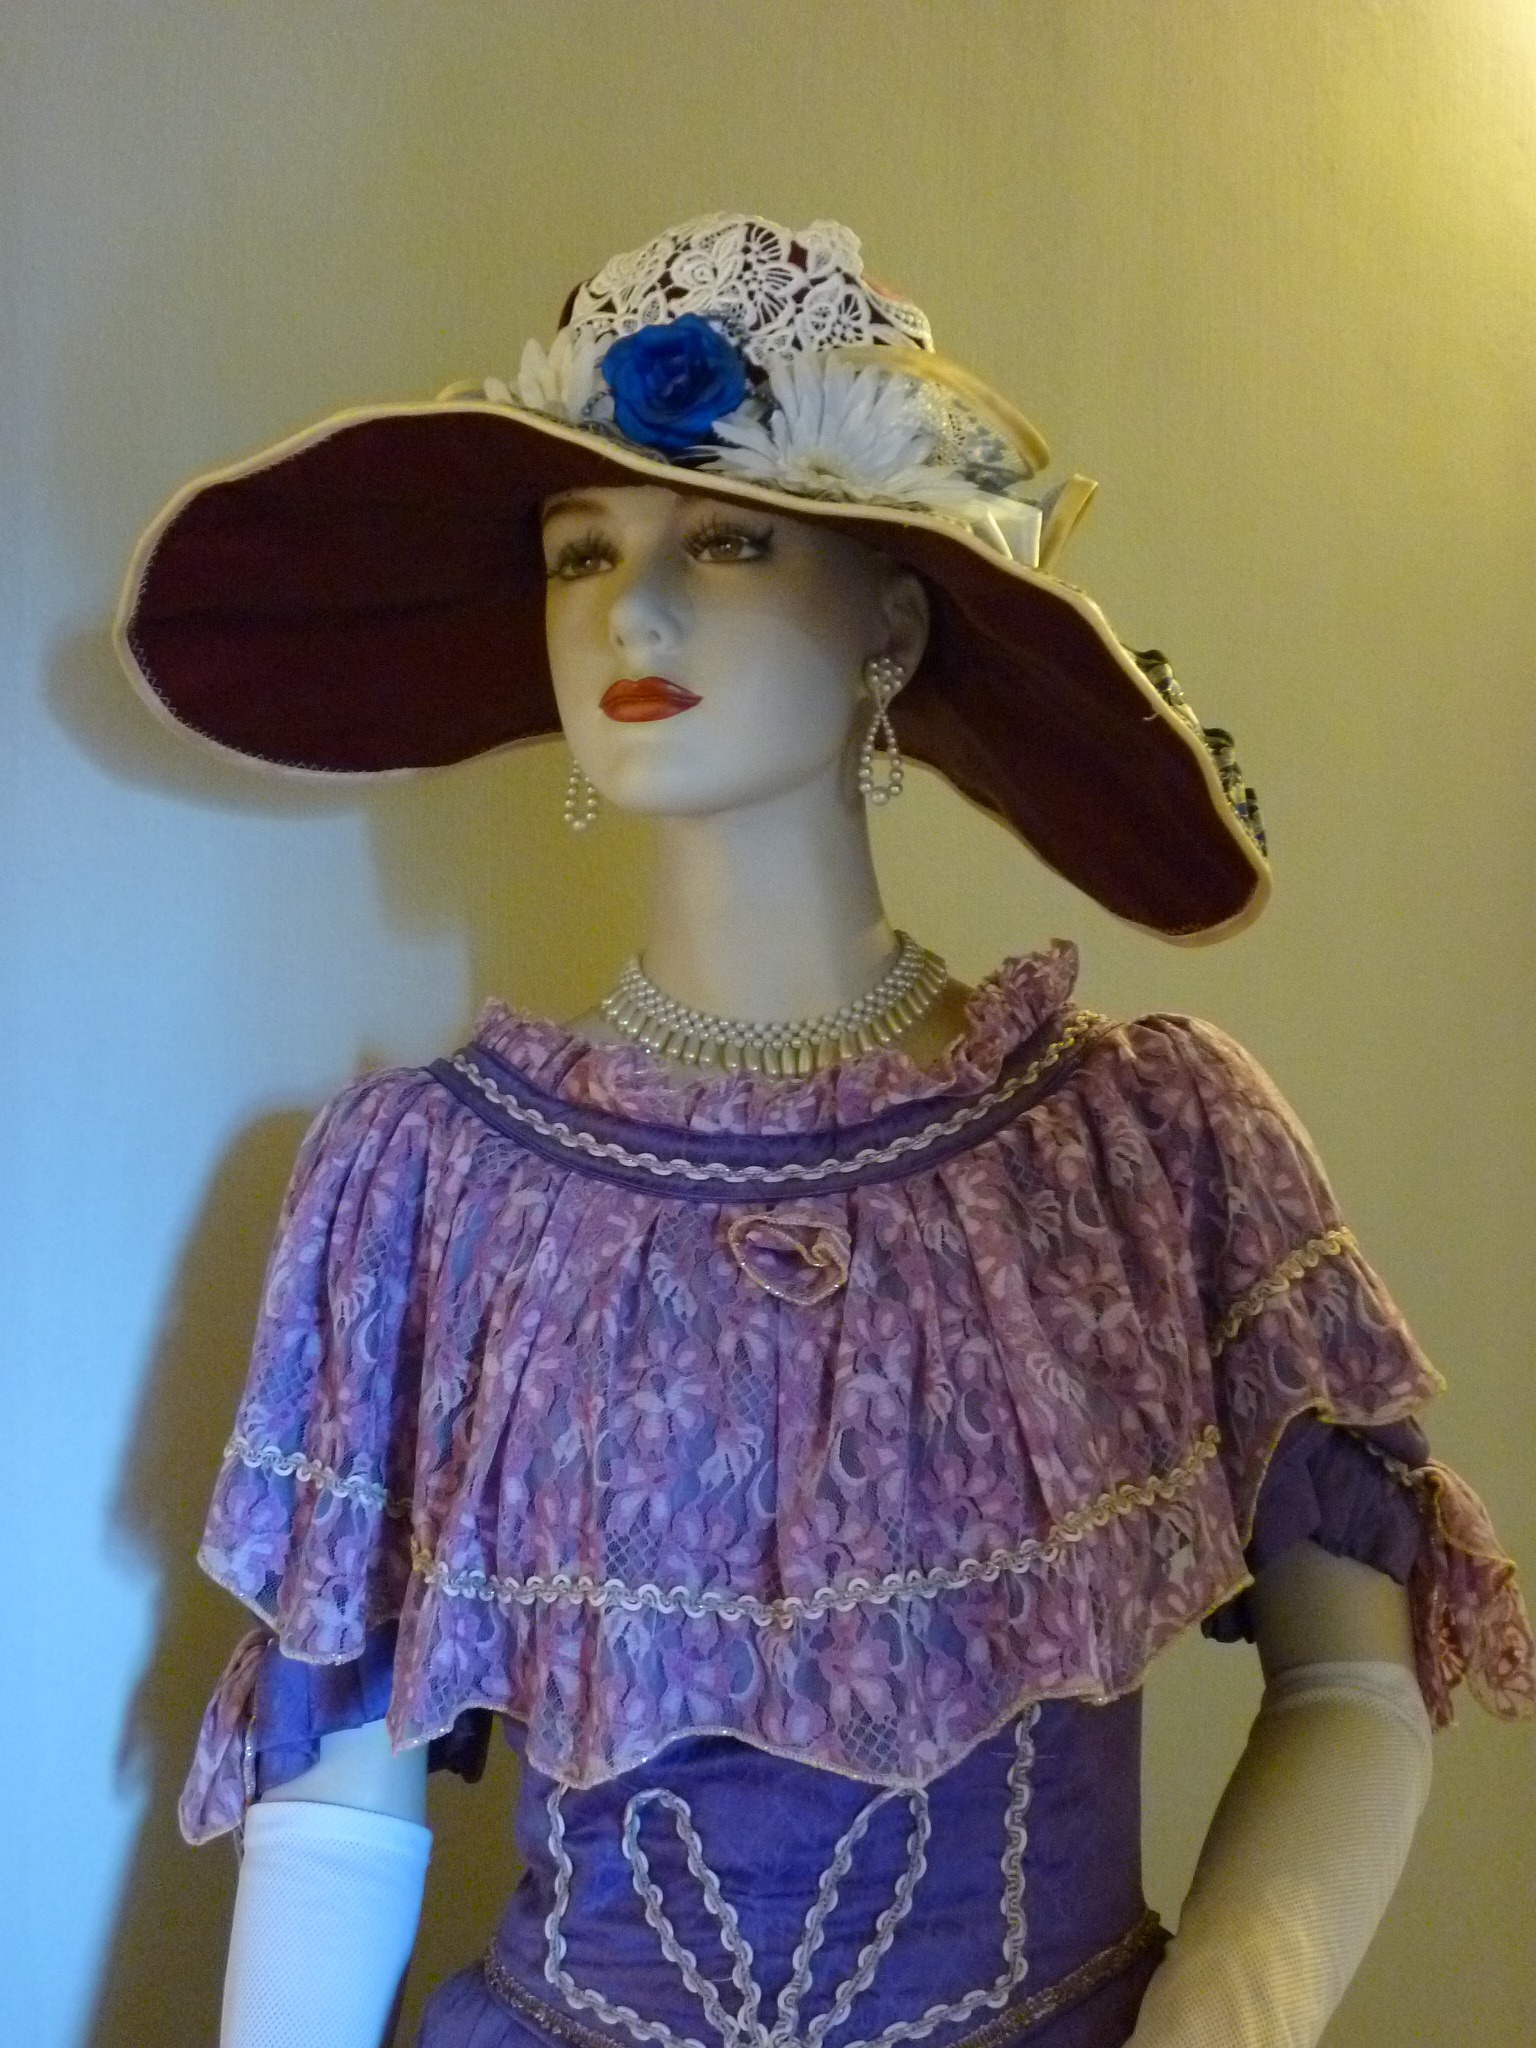
woman, purple, lace, hat, fashion, clothing, lady, toy, doll, art, dress, contemporary, costume, puppies, costume design, hat costume